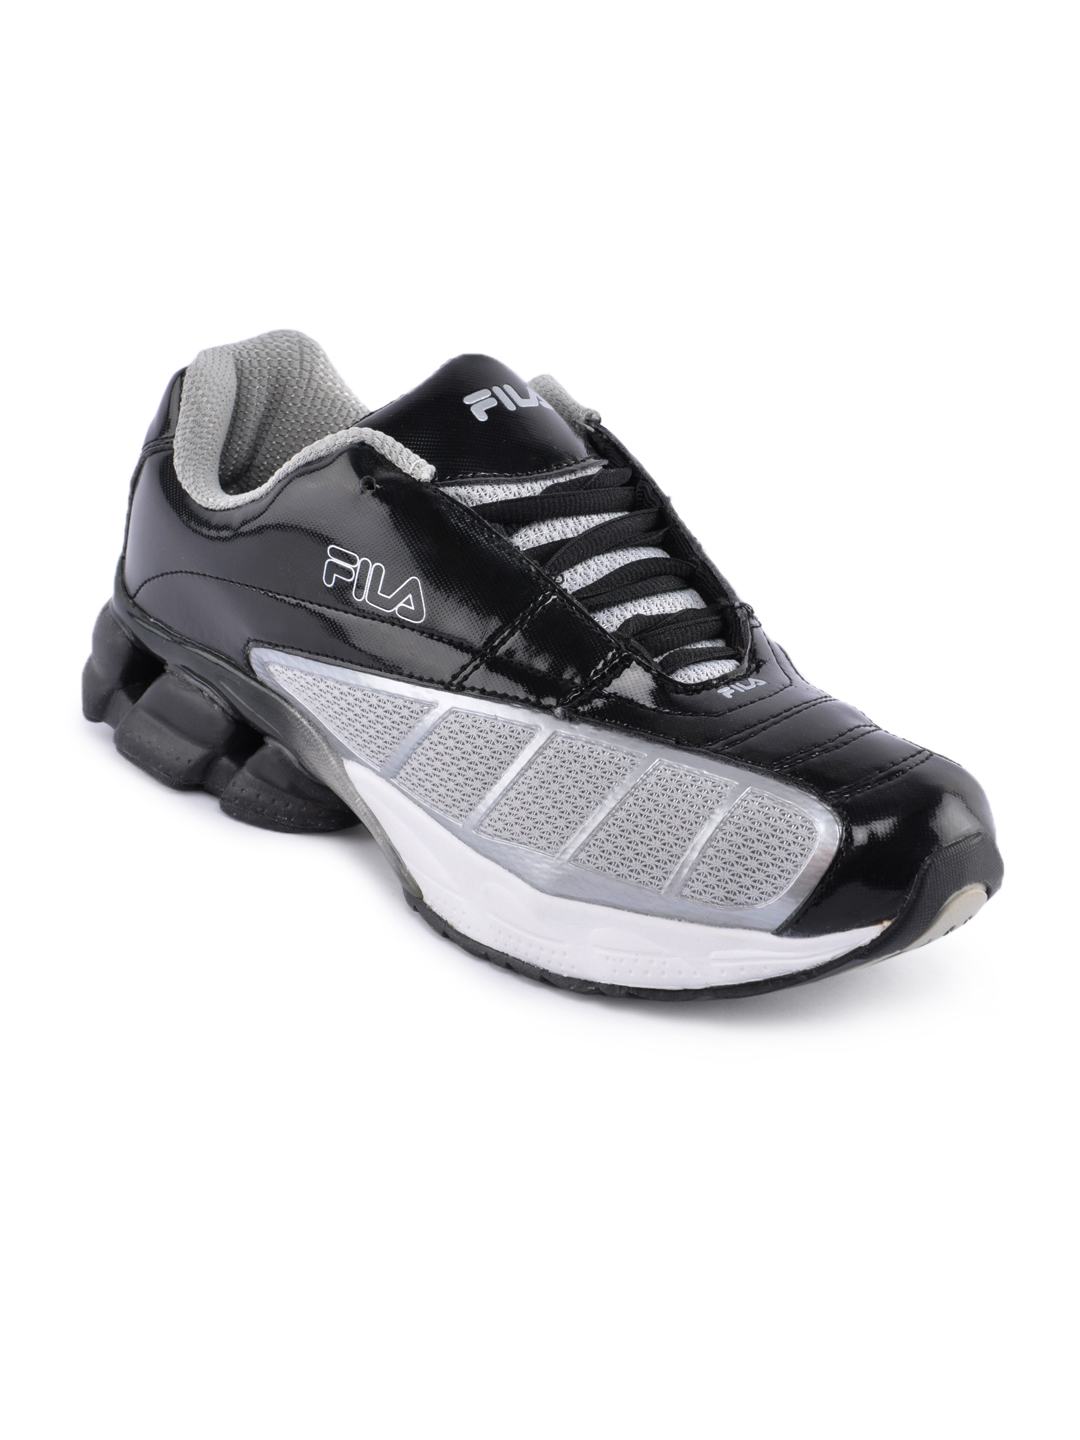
Fila Men Trackfield Black Sports Shoes
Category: Footwear / Shoes / Sports Shoes
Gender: Men
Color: Black
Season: Summer 2012
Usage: Sports